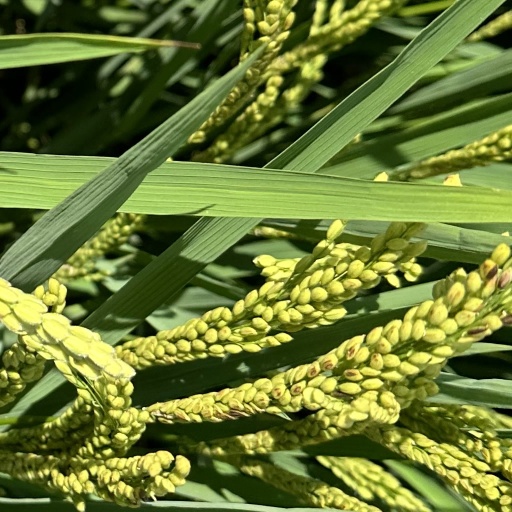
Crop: rice